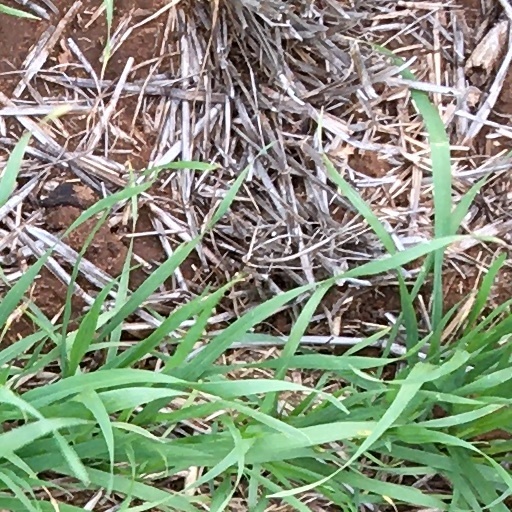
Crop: wheat